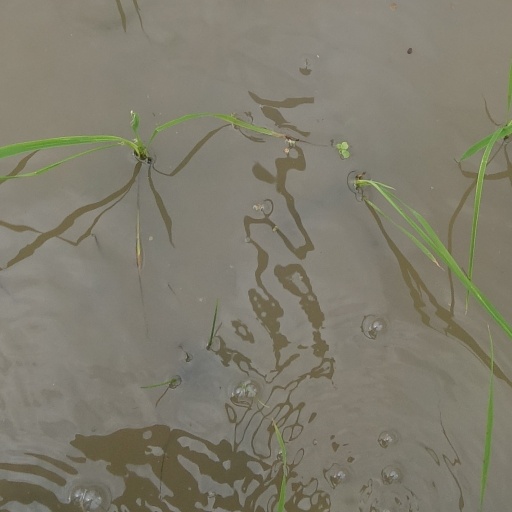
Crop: rice